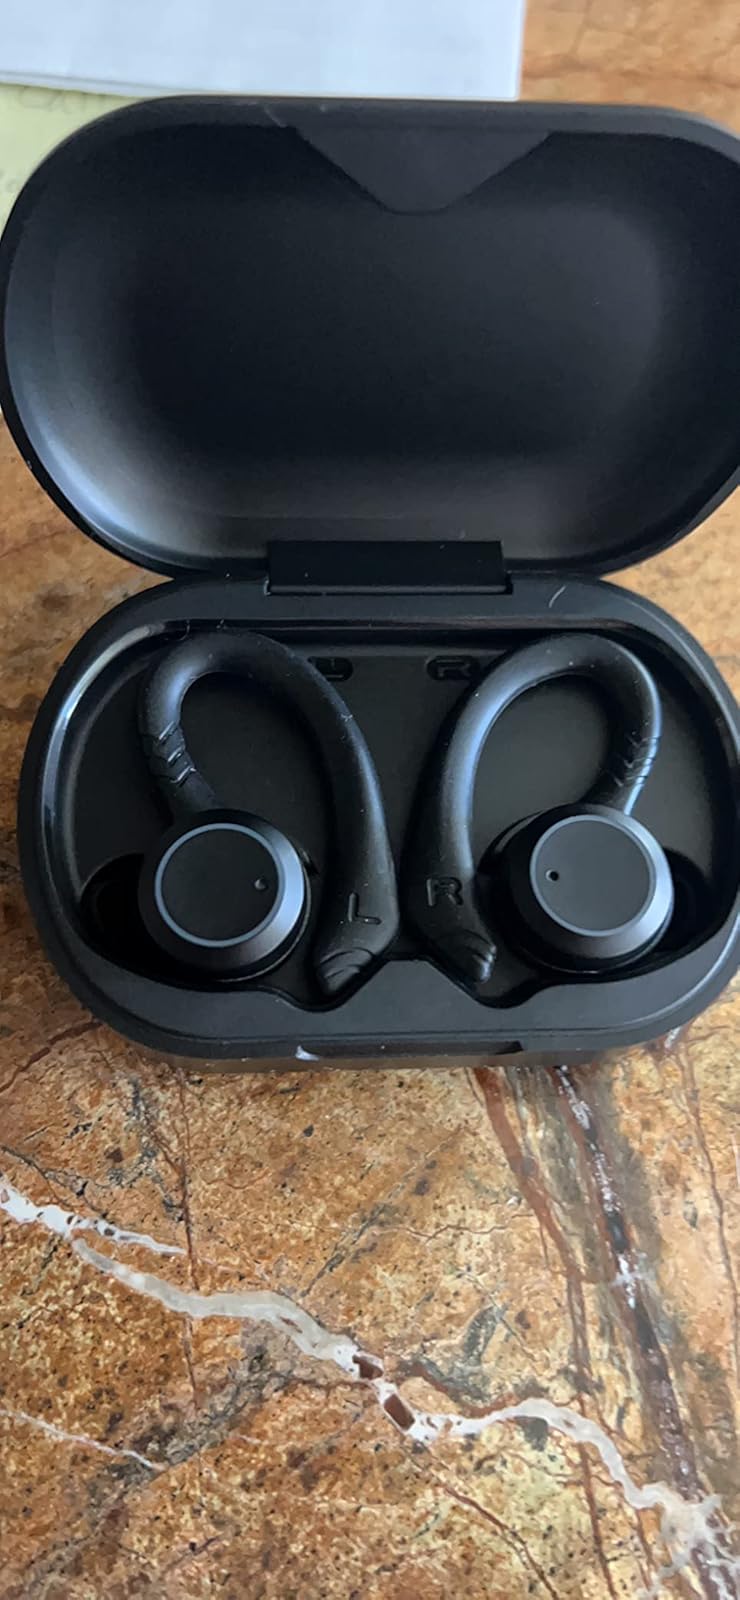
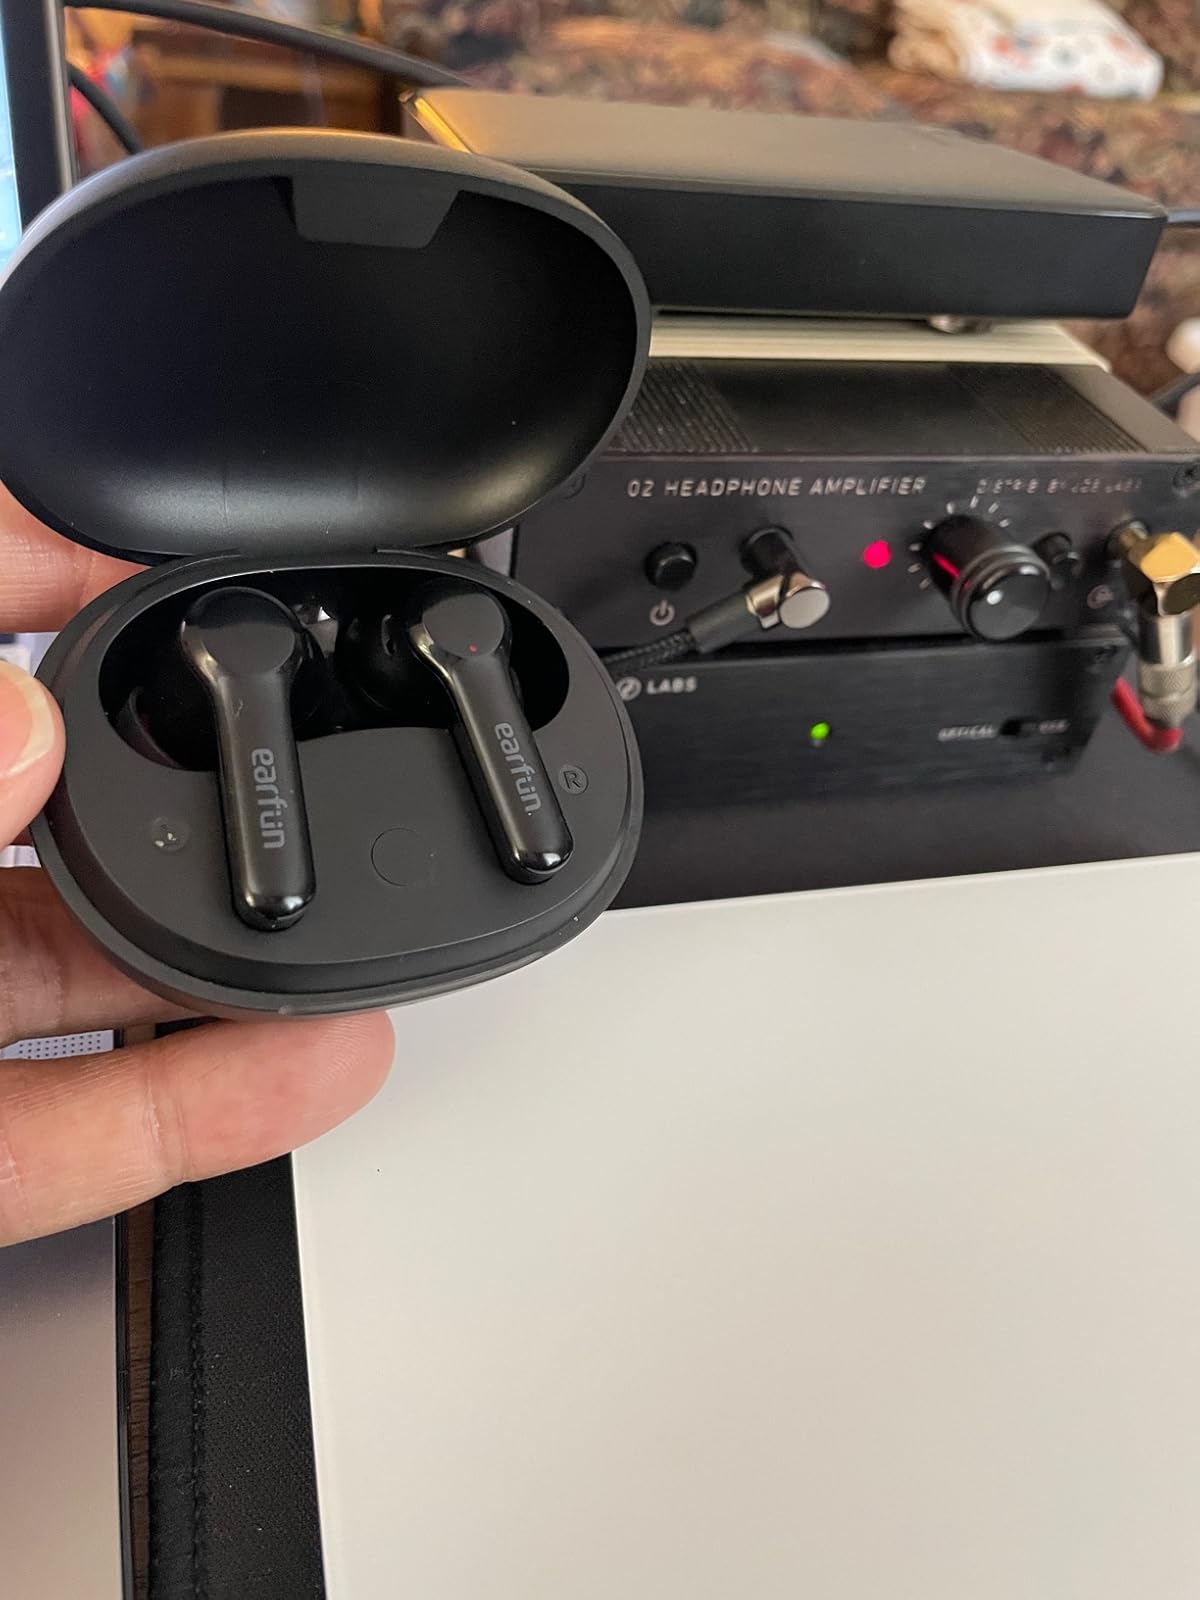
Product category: earbuds
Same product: no